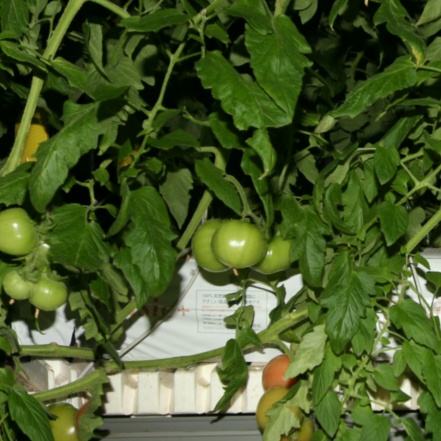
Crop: tomato